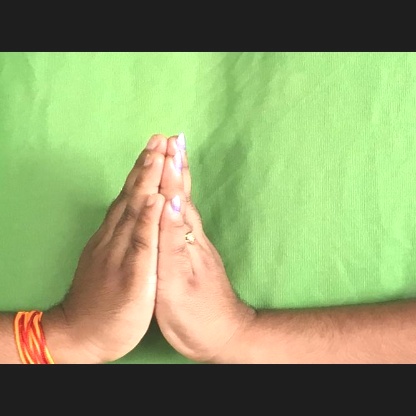
Mudra: Anjali